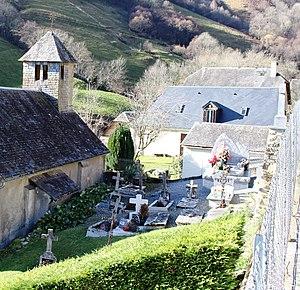
Cimetière d'Ourdon (Hautes-Pyrénées)
Ourdon est une commune française située dans le département des Hautes-Pyrénées, en région Occitanie.